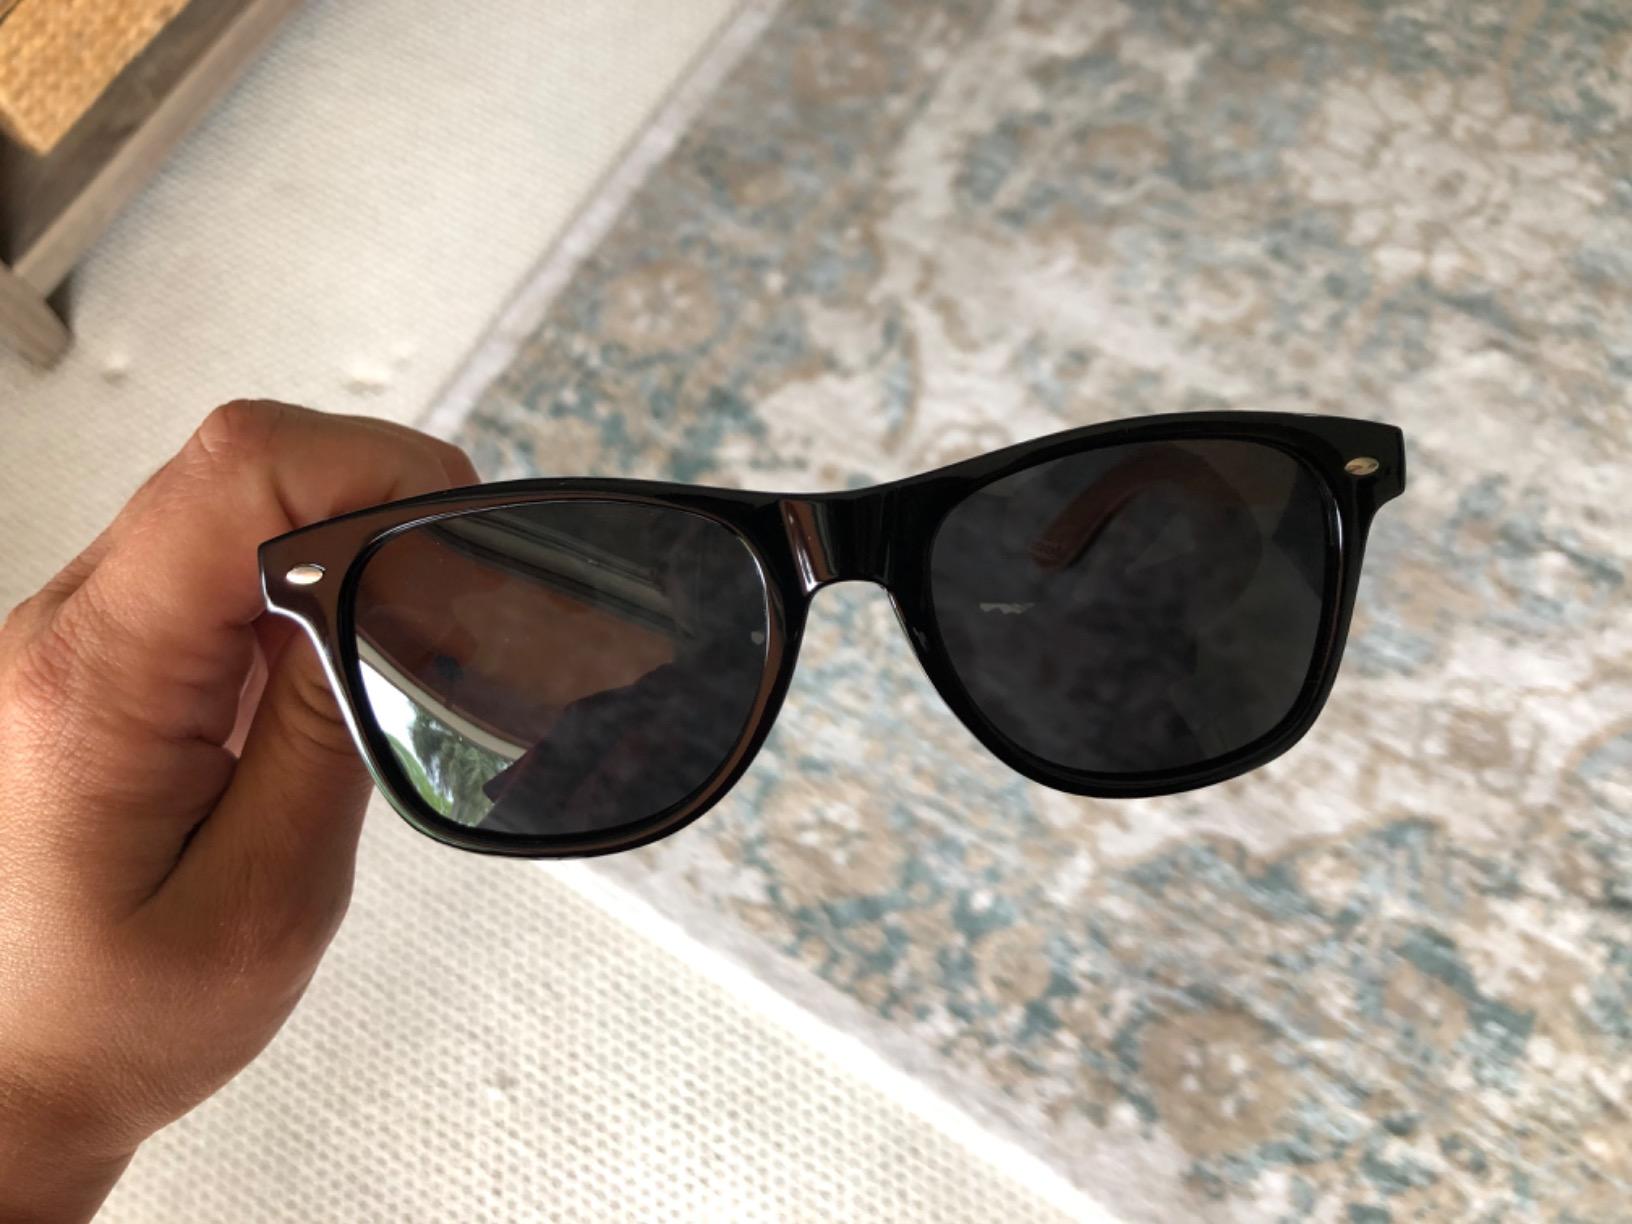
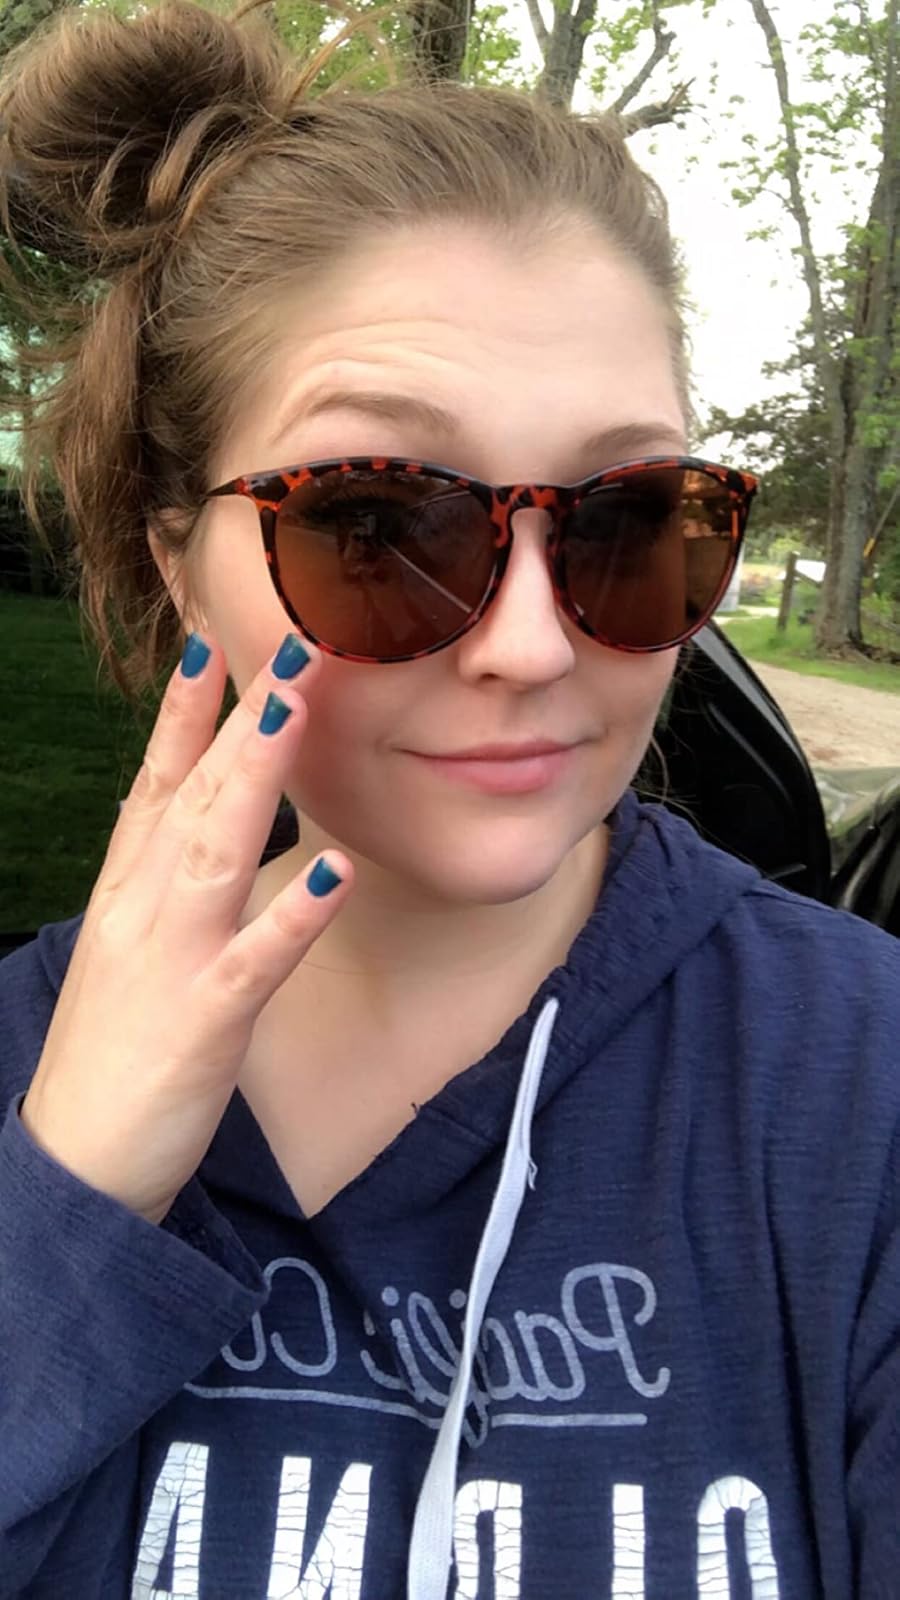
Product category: accessories_sunglasses
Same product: no